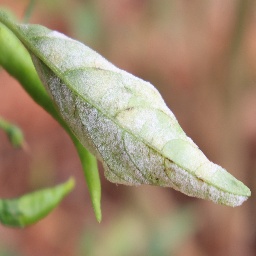
Label: powdery mildew